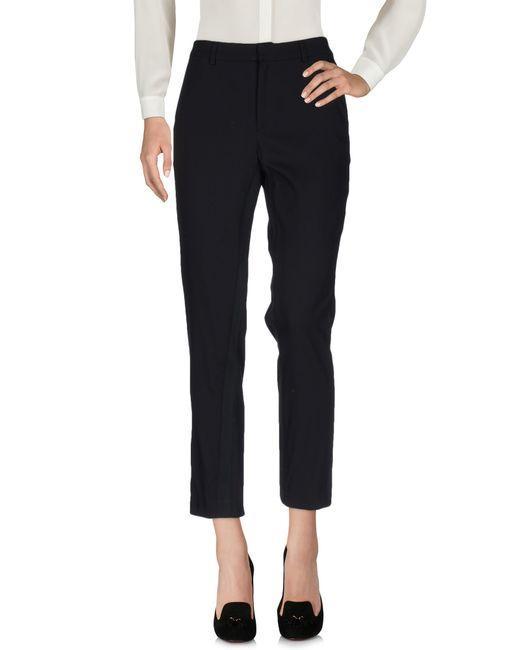
Schlanke schwarze Freizeithose aus Wildleder